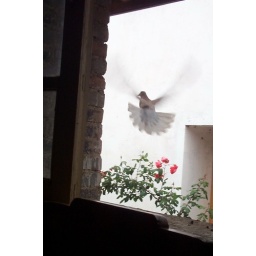
Pigeon flying off my window in the hostel